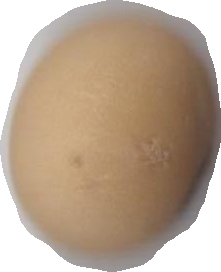
Variety: Anjasmoro